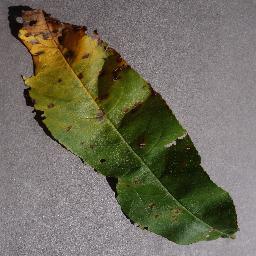
Label: Peach___Bacterial_spot